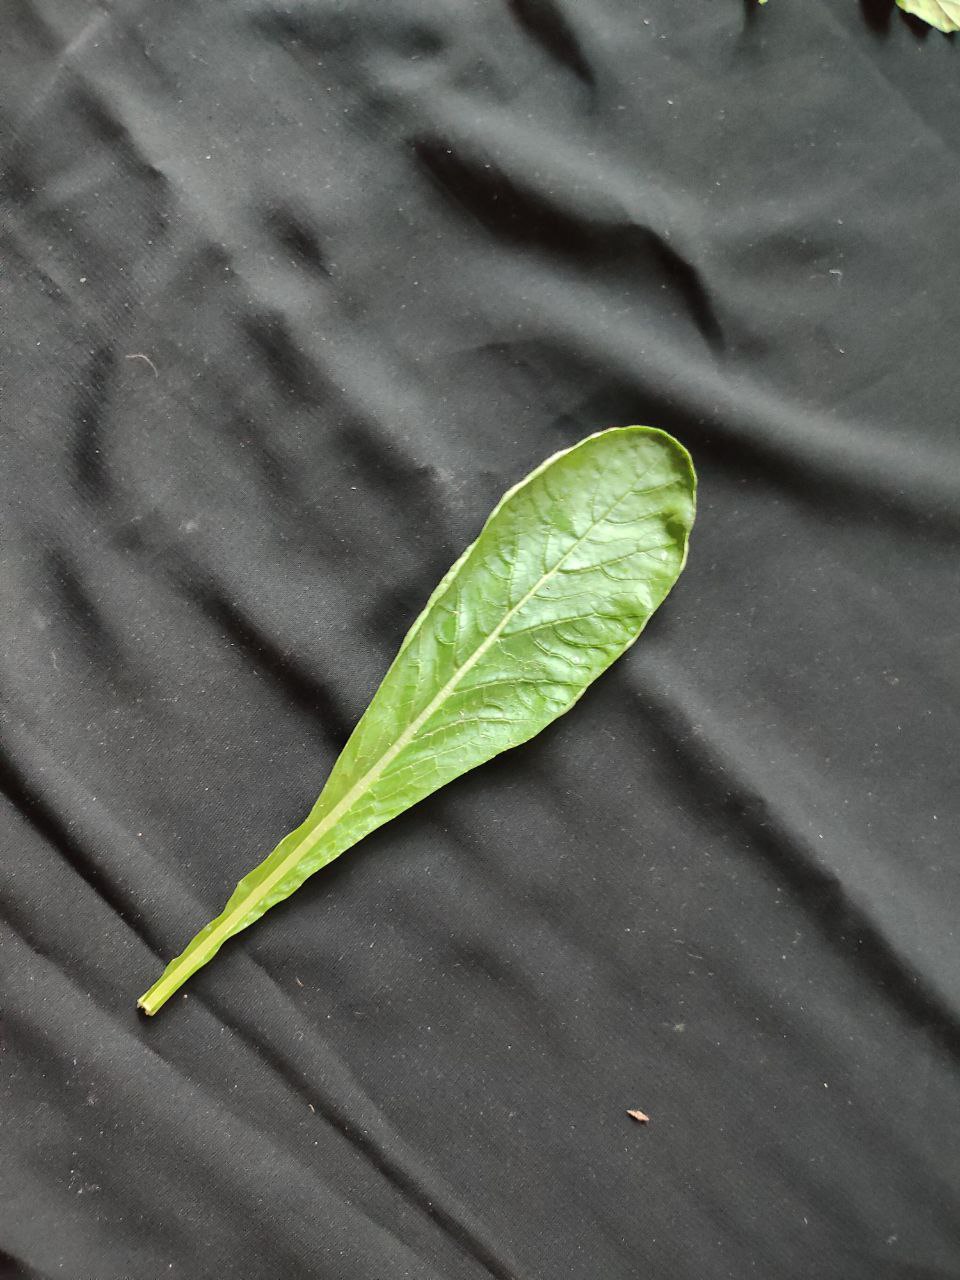
Label: Fresh leaf